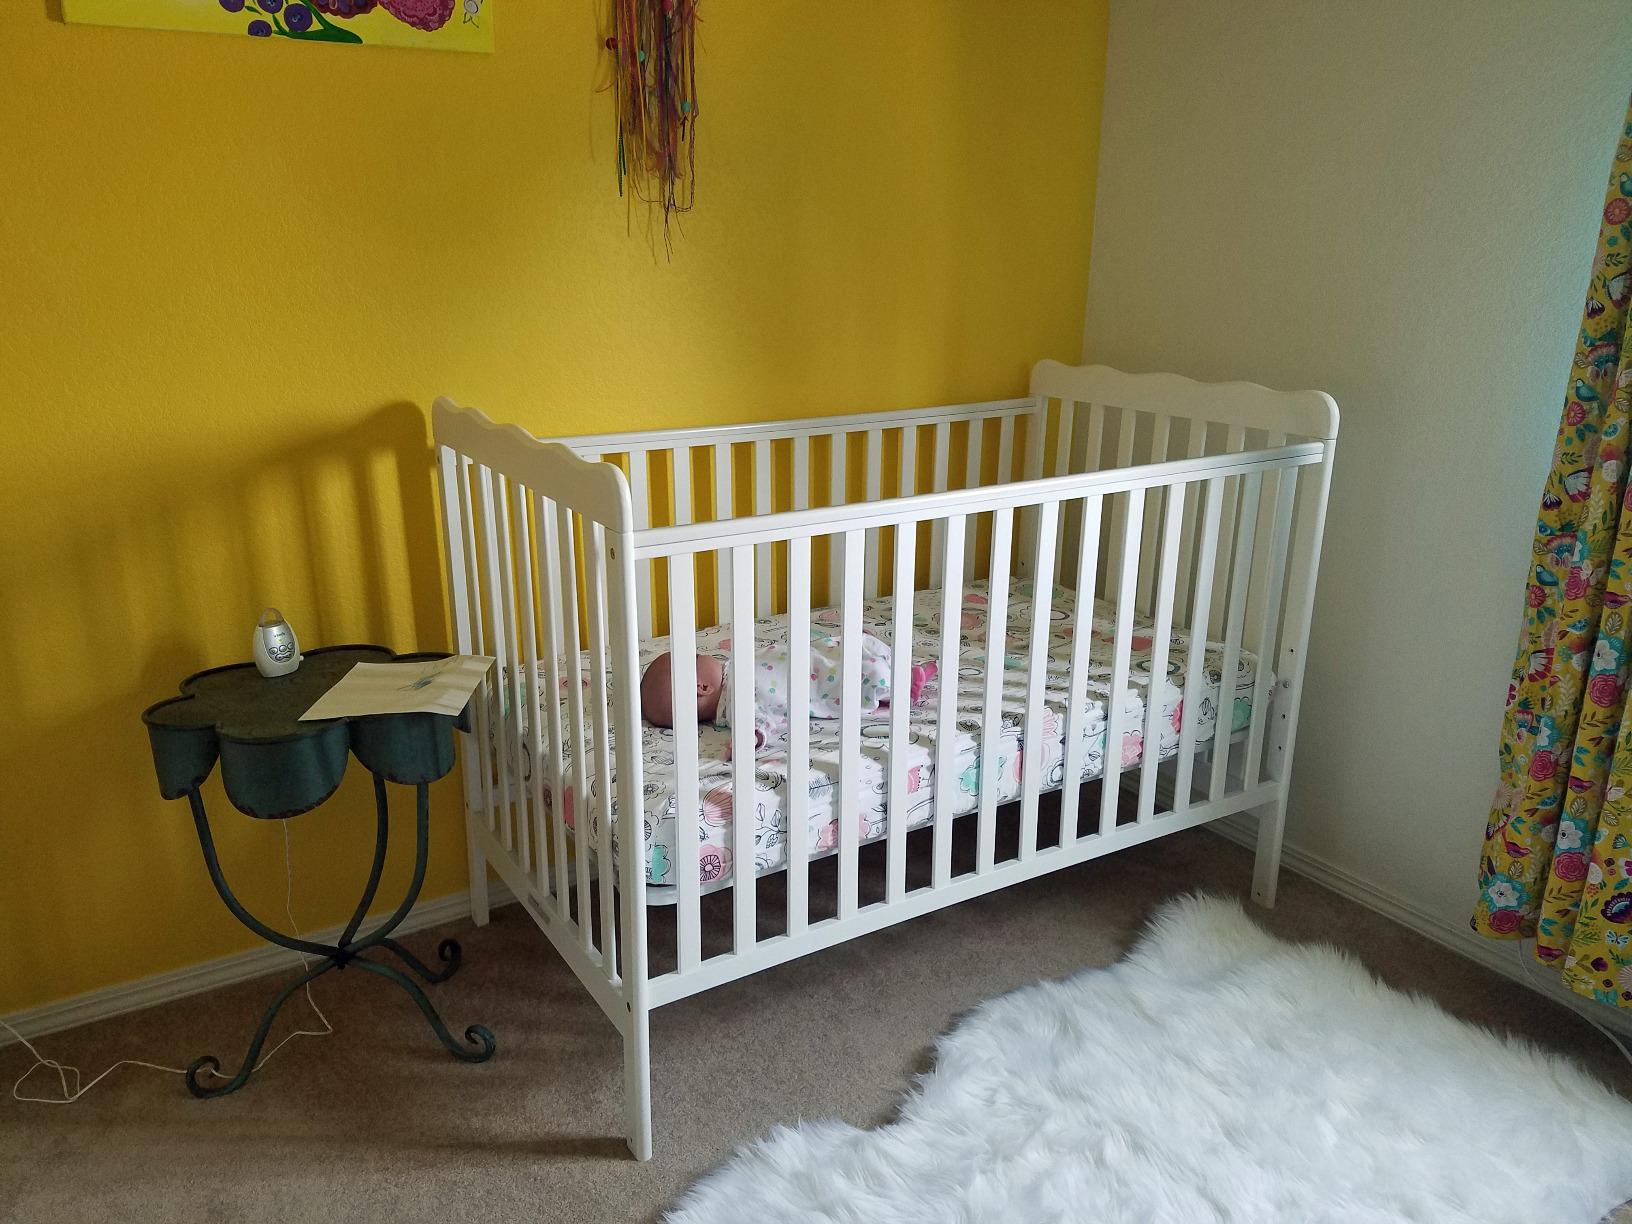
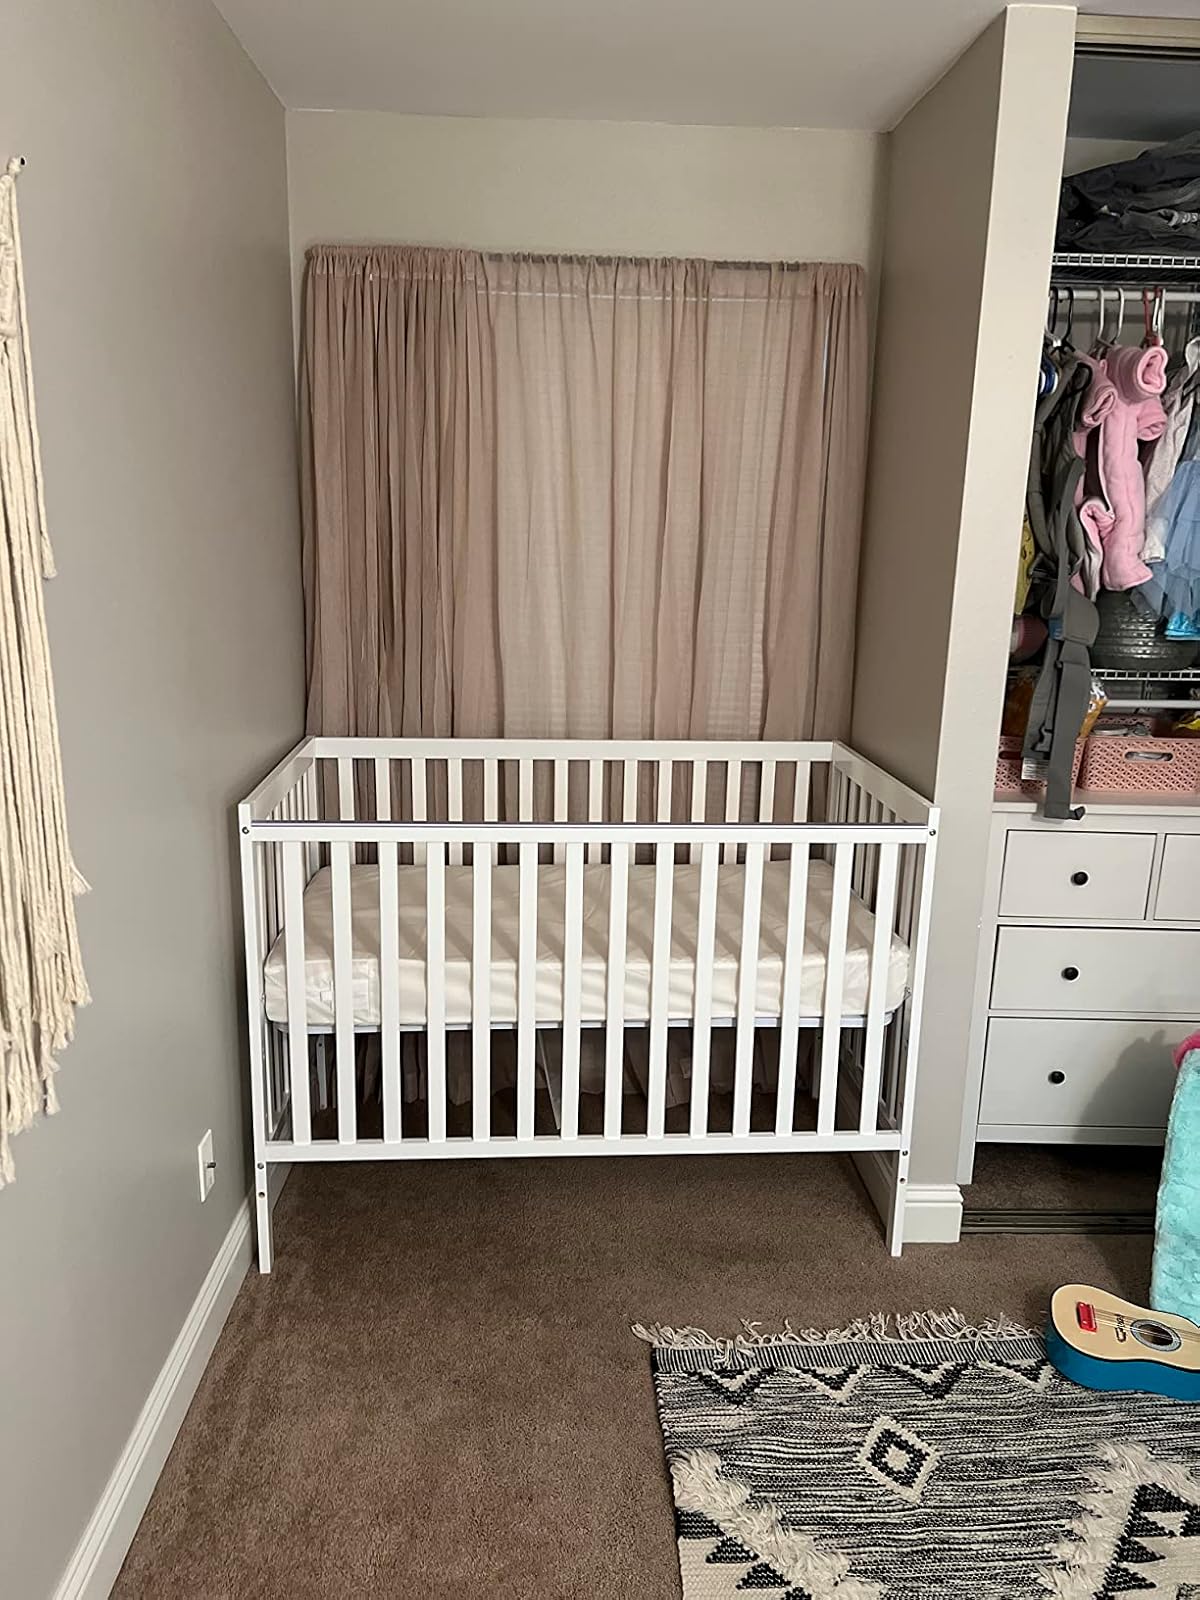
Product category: products_crib
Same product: no